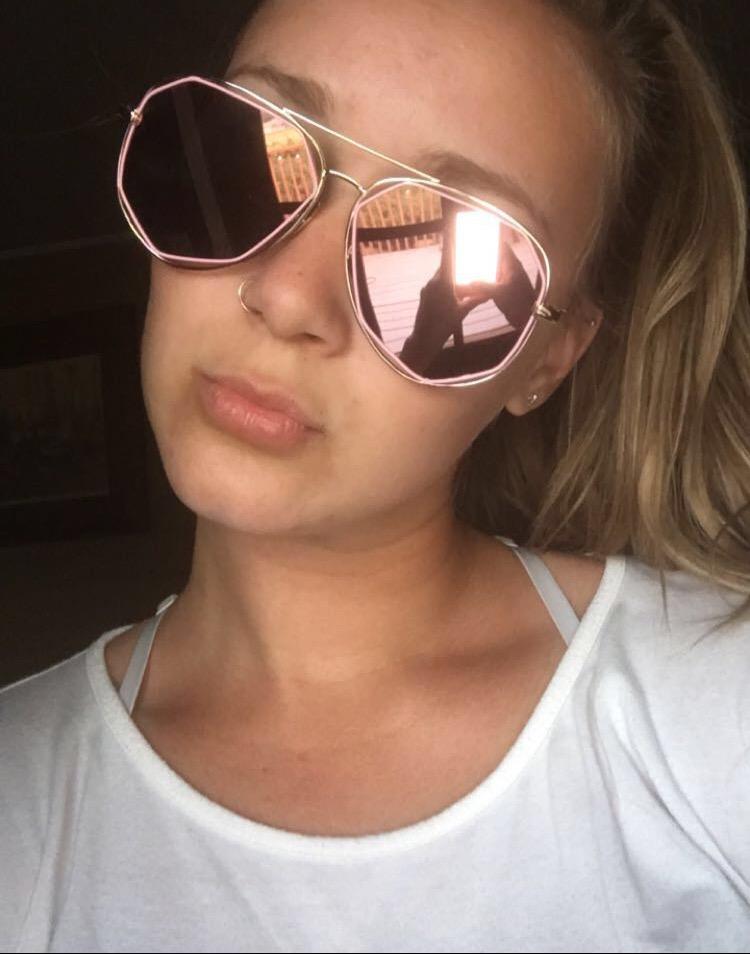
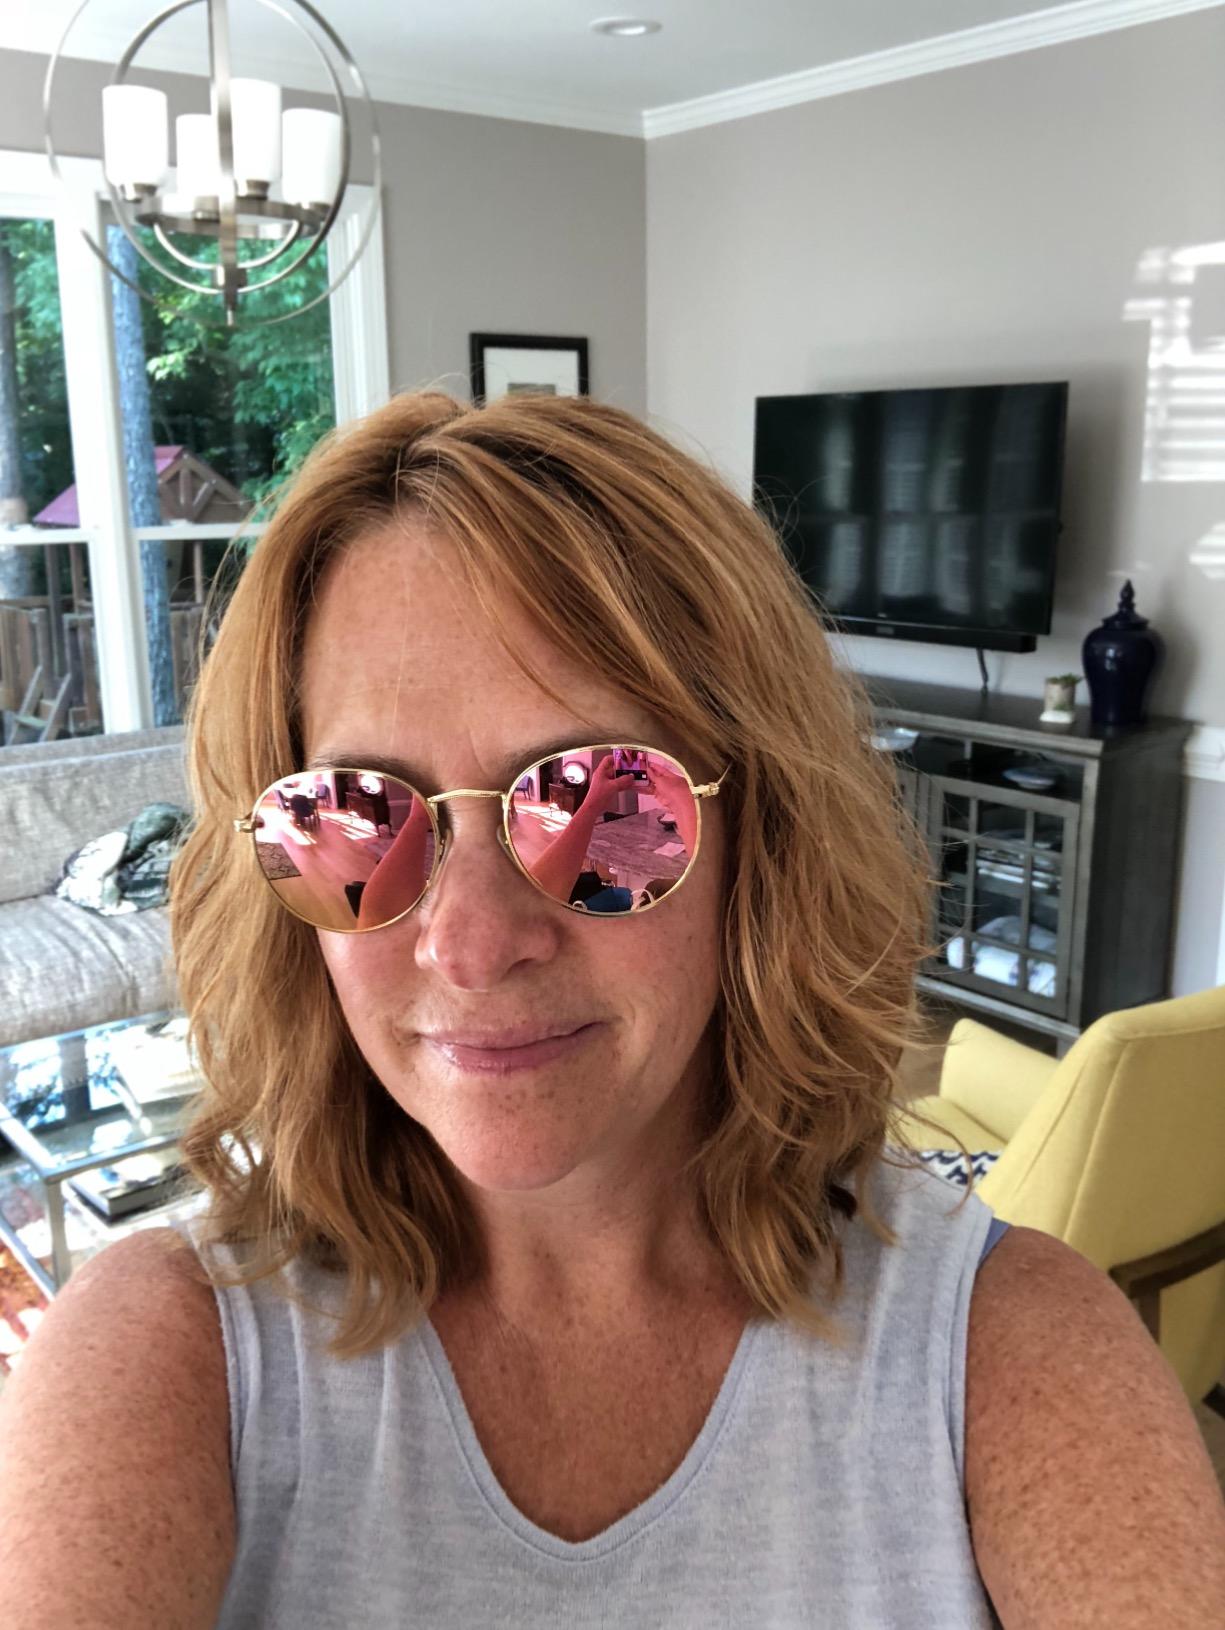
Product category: accessories_sunglasses
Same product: no